Omar Bravo

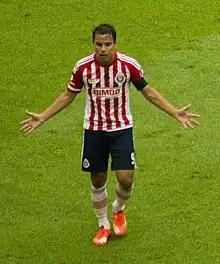
Bravo with Guadalajara in 2015

Omar Bravo Tordecillas (born 4 March 1980) is a Mexican football manager and former footballer who played as a striker.